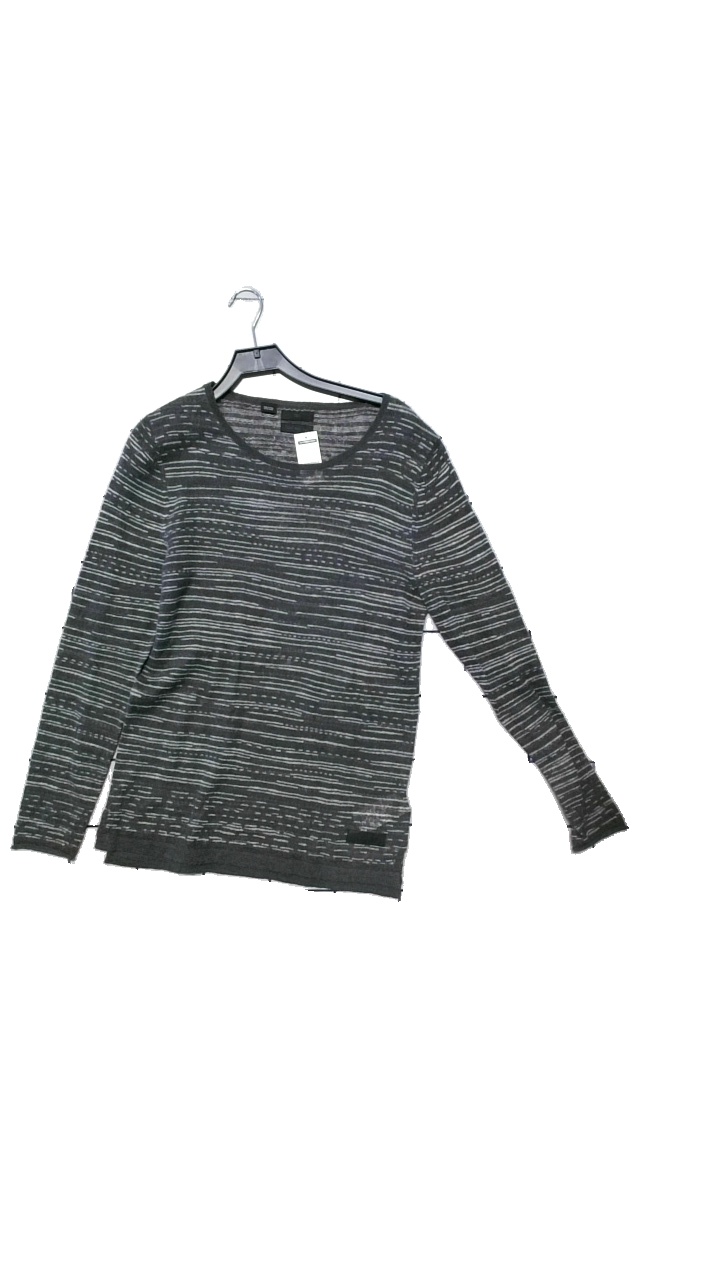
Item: Sweater (Men)
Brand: Tiger Of Sweden
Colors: Grey, White
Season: Winter
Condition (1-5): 5
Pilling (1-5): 2
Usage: Reuse
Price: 250-400